Habitability of red dwarf systems

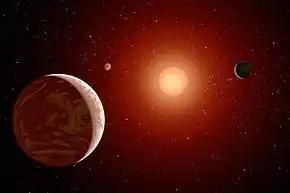
An artist's impression of a young red dwarf surrounded by three planets

The theorized habitability of red dwarf systems is determined by a large number of factors. Modern evidence suggests that planets in red dwarf systems are unlikely to be habitable, due to high probability of tidal locking, likely lack of atmospheres, and the high stellar variation many such planets would experience. However, the sheer number and longevity of red dwarfs could likely provide ample opportunity to realize any small possibility of habitability.